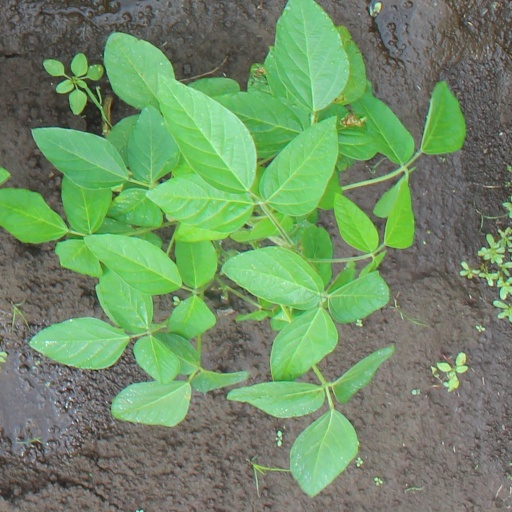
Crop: soybean